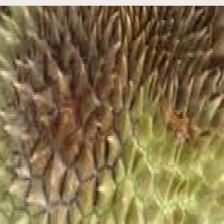
Label: fruit_rot